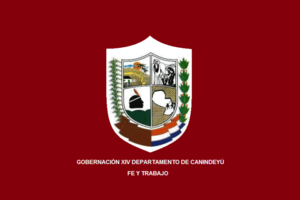
Le département de Canindeyú est un des 17 départements du Paraguay. Son code ISO 3166-2 est PY-14.